Dnepr (rocket)

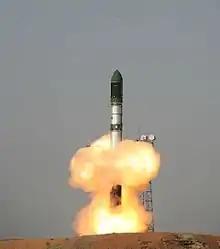

The Dnepr rocket was a space launch vehicle named after the Dnieper River. It was a converted ICBM used for launching artificial satellites into orbit, operated by launch service provider ISC Kosmotras. The first launch, on April 21, 1999, successfully placed UoSAT-12, a 350 kg demonstration mini-satellite, into a 650 km circular Low Earth orbit.